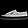
Label: Sneaker